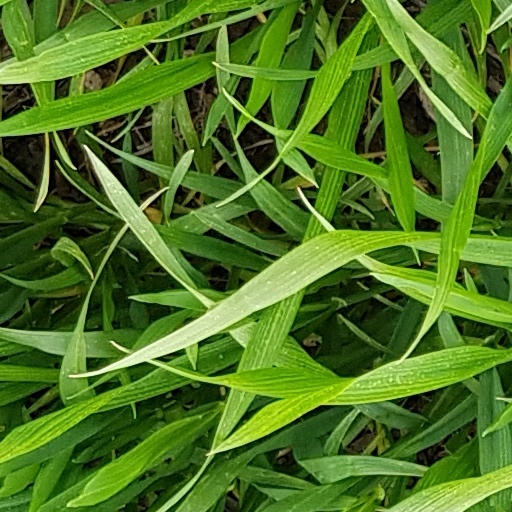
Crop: wheat